Sanskrit College and University

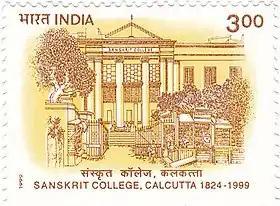
A 1999 stamp dedicated to the 175th anniversary of the Sanskrit College

Sanskrit College was founded on 1 January 1824, during the Governor-Generalship of Lord Amherst, based on a recommendation by James Prinsep and Thomas Babington Macaulay among others.